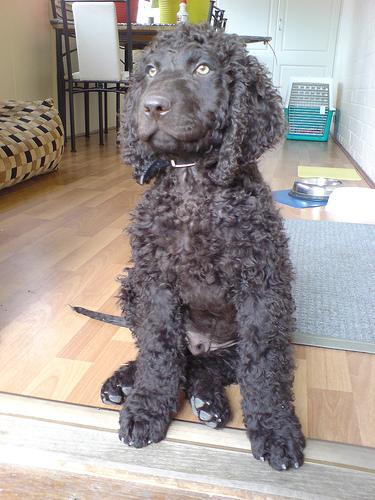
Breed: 219-n000066-Irish_water_spaniel